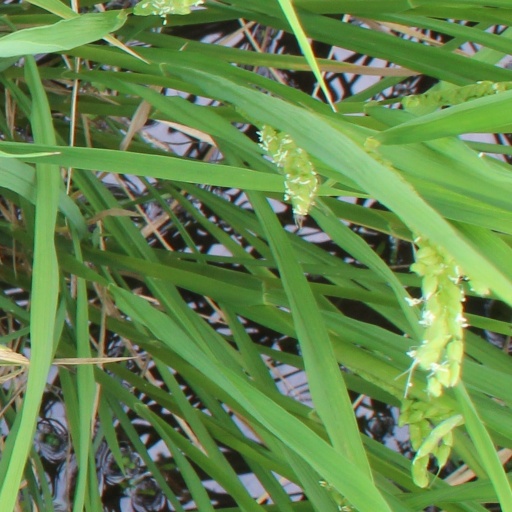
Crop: rice